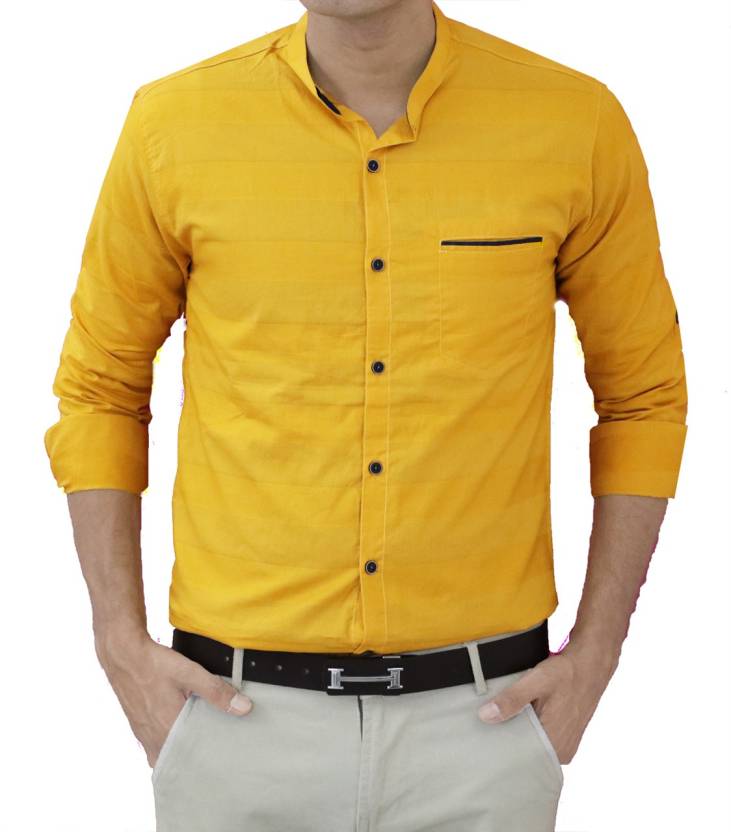
Product: Men Slim Fit Solid Mandarin Collar Casual Shirt
Price: ₹398
Colors: Yellow
Pattern: Solid
Description: ThisRED B APPLE Party wear shirt is made of cotton  fabric .This shirt will give you immense comfort &  it is safe for the skin. You can pair this stylish mandarian collar full sleeve shirt with any colour trouser or jeans and easily carry it off at office , day outing or even as partywear. This shirt will give you a new confidence in your dressing style.Also The design on pocket  gives it an amazing look .